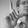
ASL letter: L